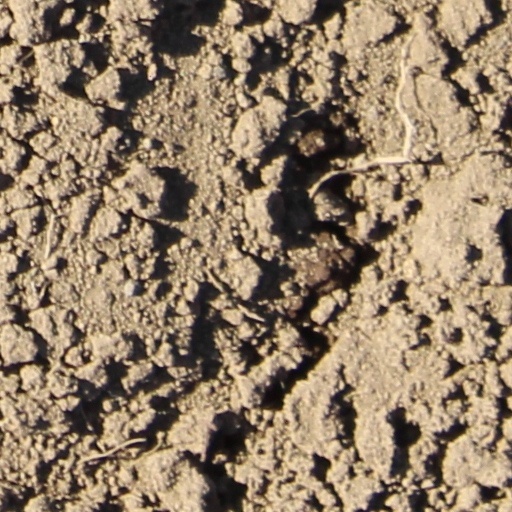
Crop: wheat